Shroud of Turin

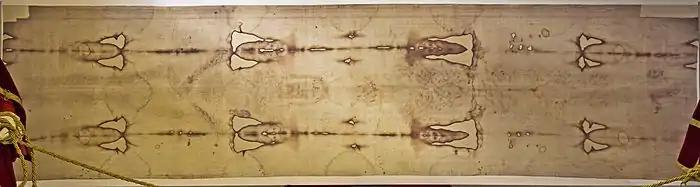
Replica of the Shroud of Turin, found in the Real Santuario del Cristo de La Laguna in Tenerife (Spain)

Various people claim to have detected images of flowers on the shroud as well as coins over the eyes of the face in the image, writing, and other objects. However, a study published in 2011 by Lorusso and others subjected two photographs of the shroud to detailed modern digital image processing, one of them being a reproduction of the photographic negative taken by Giuseppe Enrie in 1931. They did not find any images of flowers or coins or writing or any other additional objects on the shroud in either photograph, they noted the faint images were "only visible by incrementing the photographic contrast" so they concluded that these signs might be linked to protuberances in the yarn and possibly also to the alteration and influence of the texture of the Enrie photographic negative during its development in 1931. The use of coins to cover the eyes of the dead is not attested for 1st-century Judea. The existence of the coin images is rejected by most scientists.